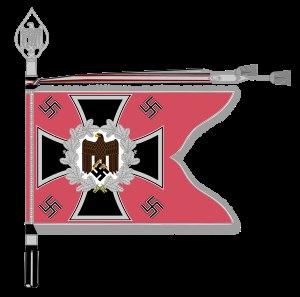
La Panzerwaffe, littéralement en français « arme blindée », désigne en allemand sous le Troisième Reich la branche blindée de l'armée de terre allemande. Les membres de la Panzerwaffe sont appelés Panzertruppen, littéralement « troupes blindées ». La Panzerwaffe s'occupe en particulier de l'organisation, la formation et l'approvisionnement des unités blindées, en particulier les unités de panzers.